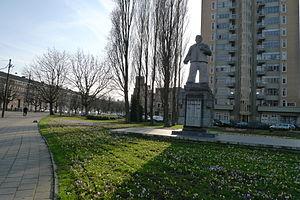
Le Victorieplein est une place principale de la ville d'Amsterdam, située dans le quartier du Rivierenbuurt, dans l'arrondissement de Zuid. Elle fut aménagée dans le cadre du plan d'urbanisme « Plan Zuid » développé par l'architecte néerlandais Hendrik Petrus Berlage. Elle se trouve au confluent de trois avenues principales, Vrijheidslaan, Churchill-laan et Rooseveltlaan, initialement connues sous les noms respectifs de Amstellaan, Noorder Amstellaan et Zuider Amstellaan. La place donne ainsi au quartier une forme en Y caractéristique. Elle est également traversée par Van Woustraat et Rijnstraat.